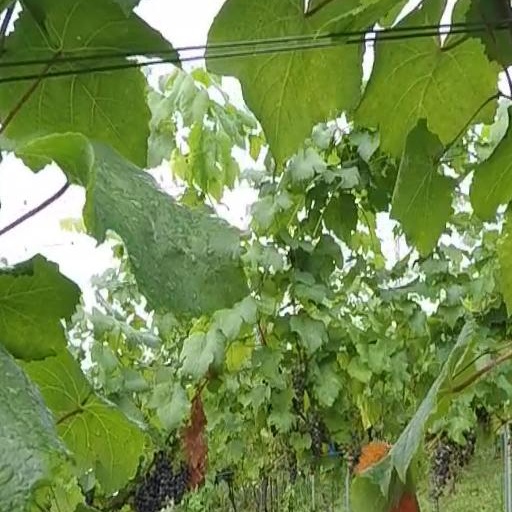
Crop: grape